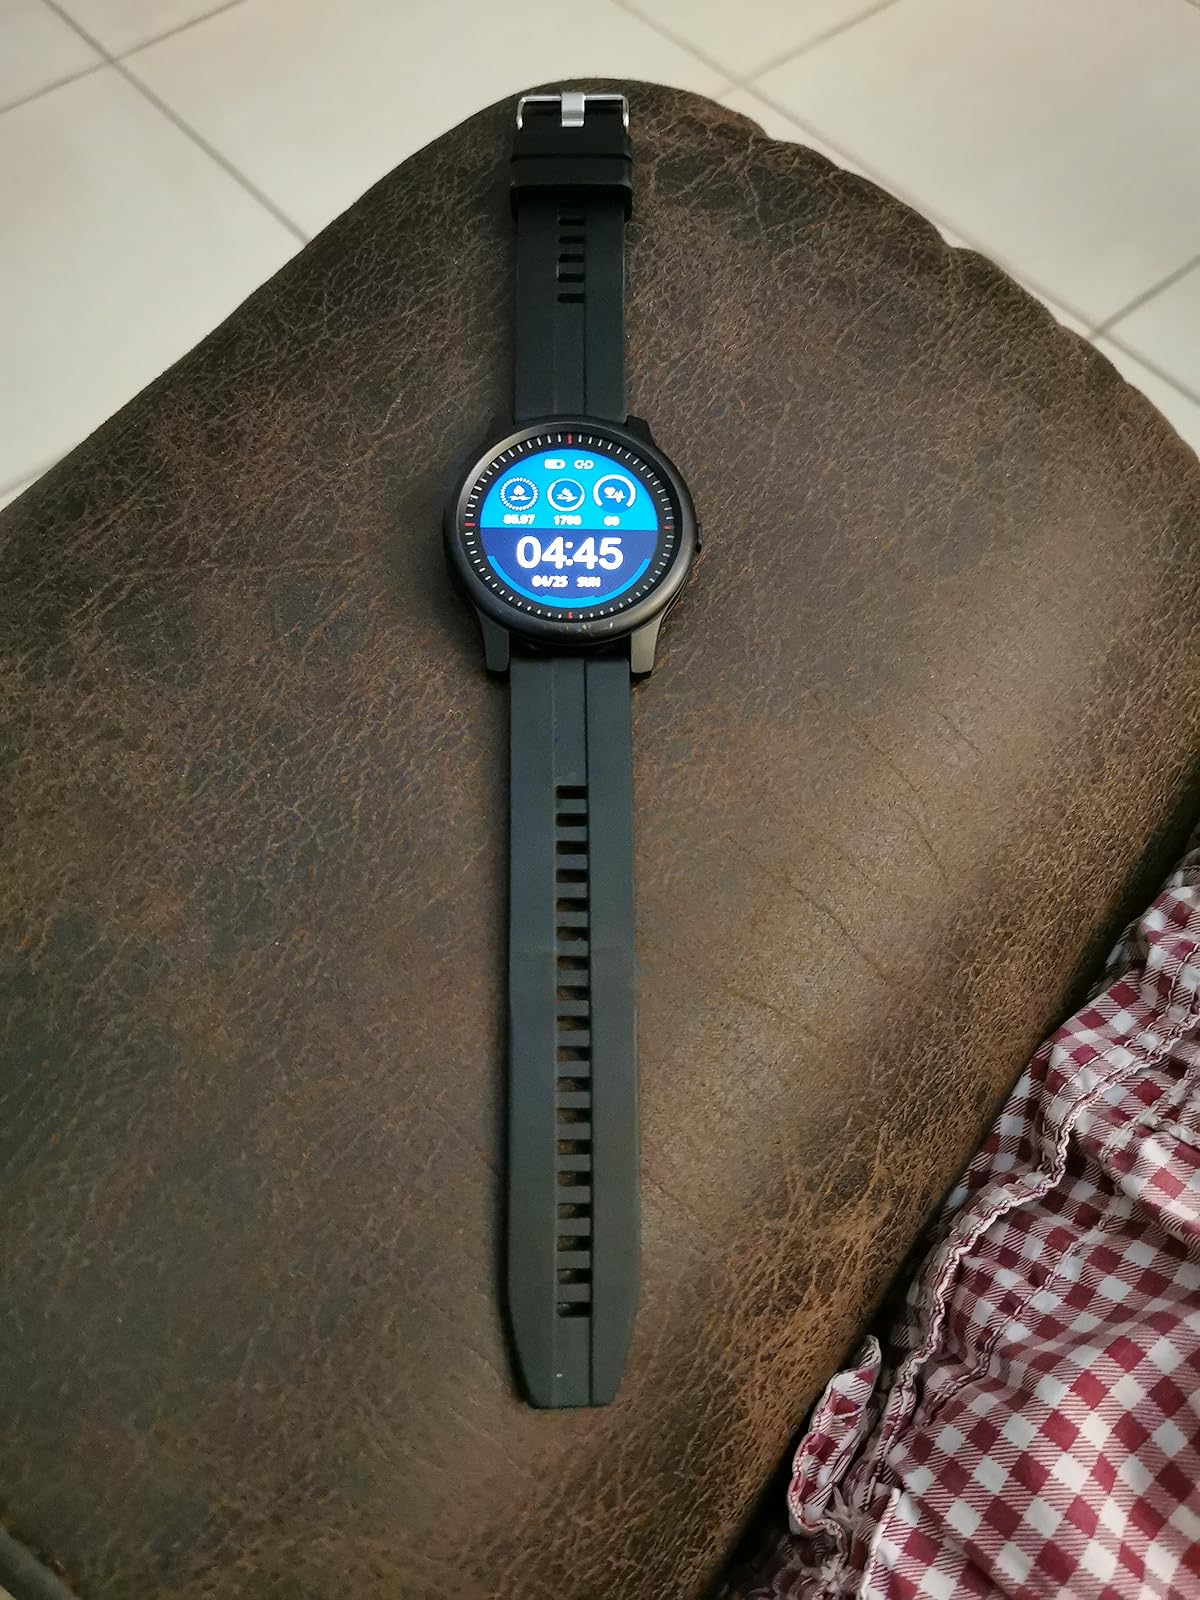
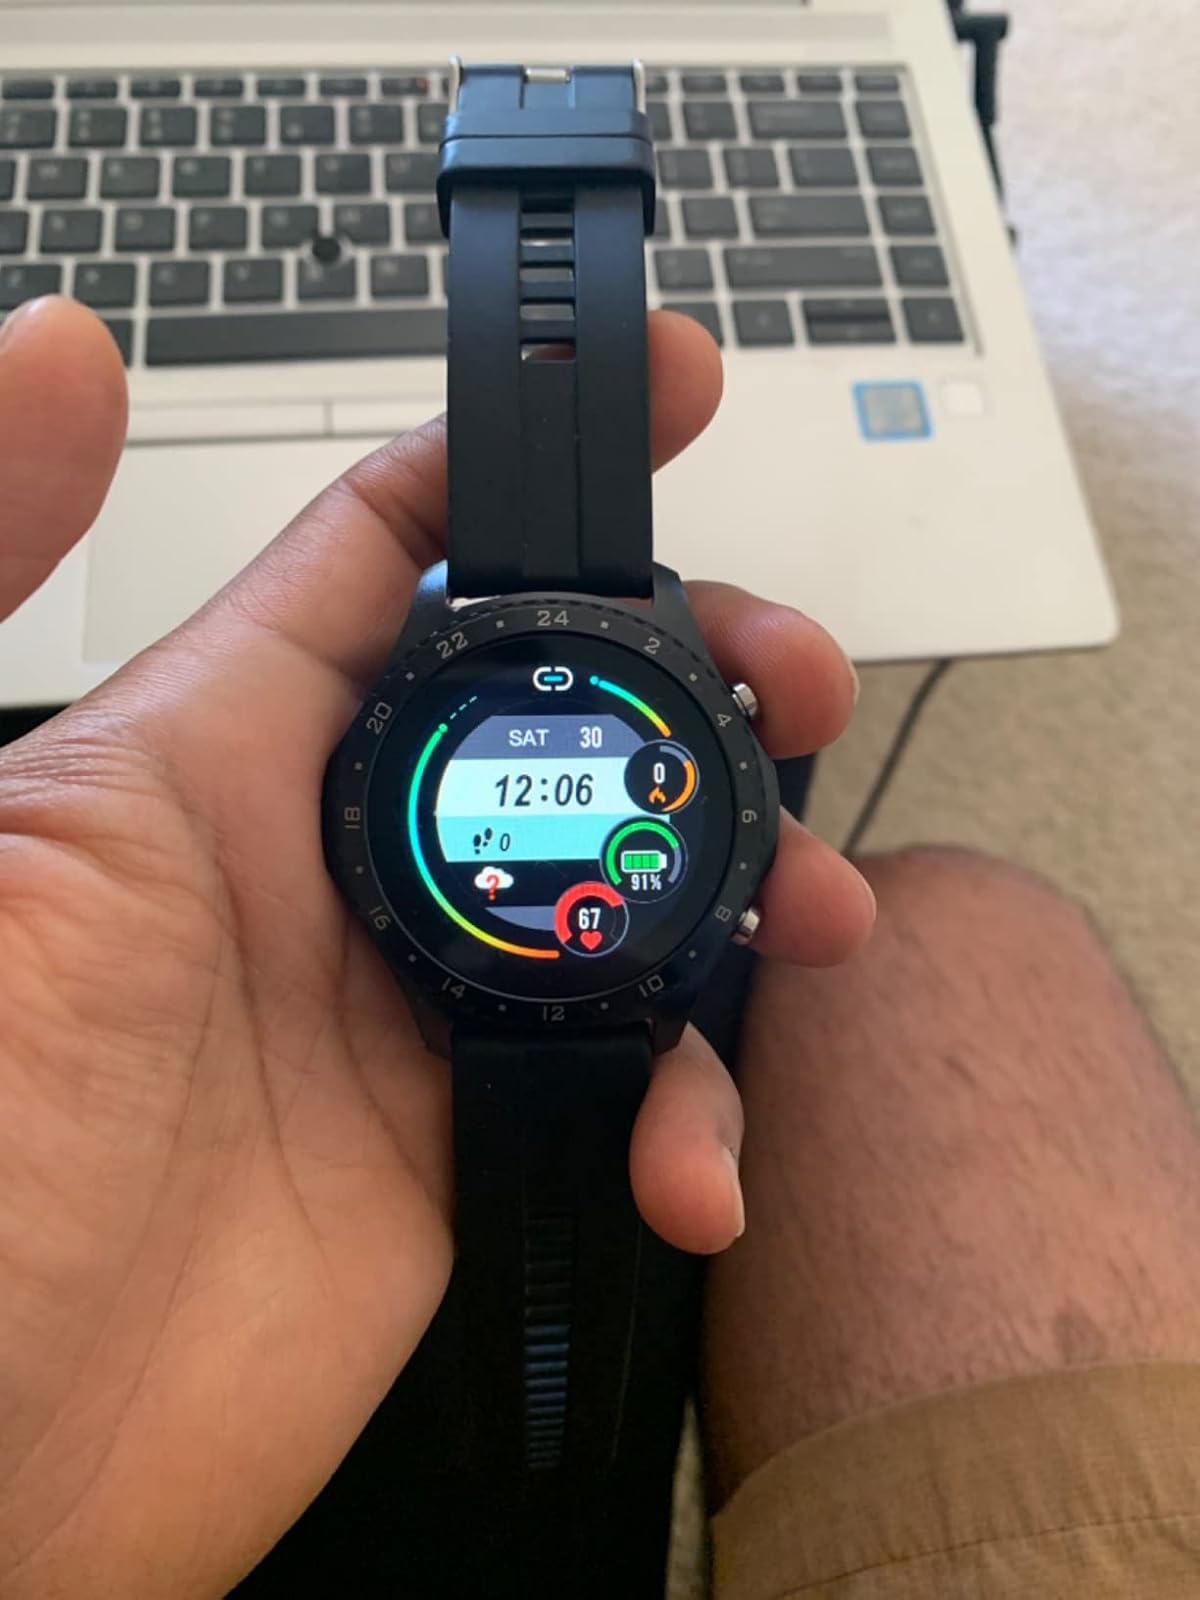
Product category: smartwatch
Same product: no